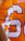
Number: 6